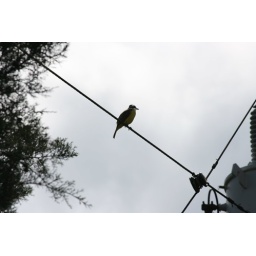
Noisy yellow birds with a fondness for building nests on power lines (we saw multiple nests with these birds while in Monteverde).